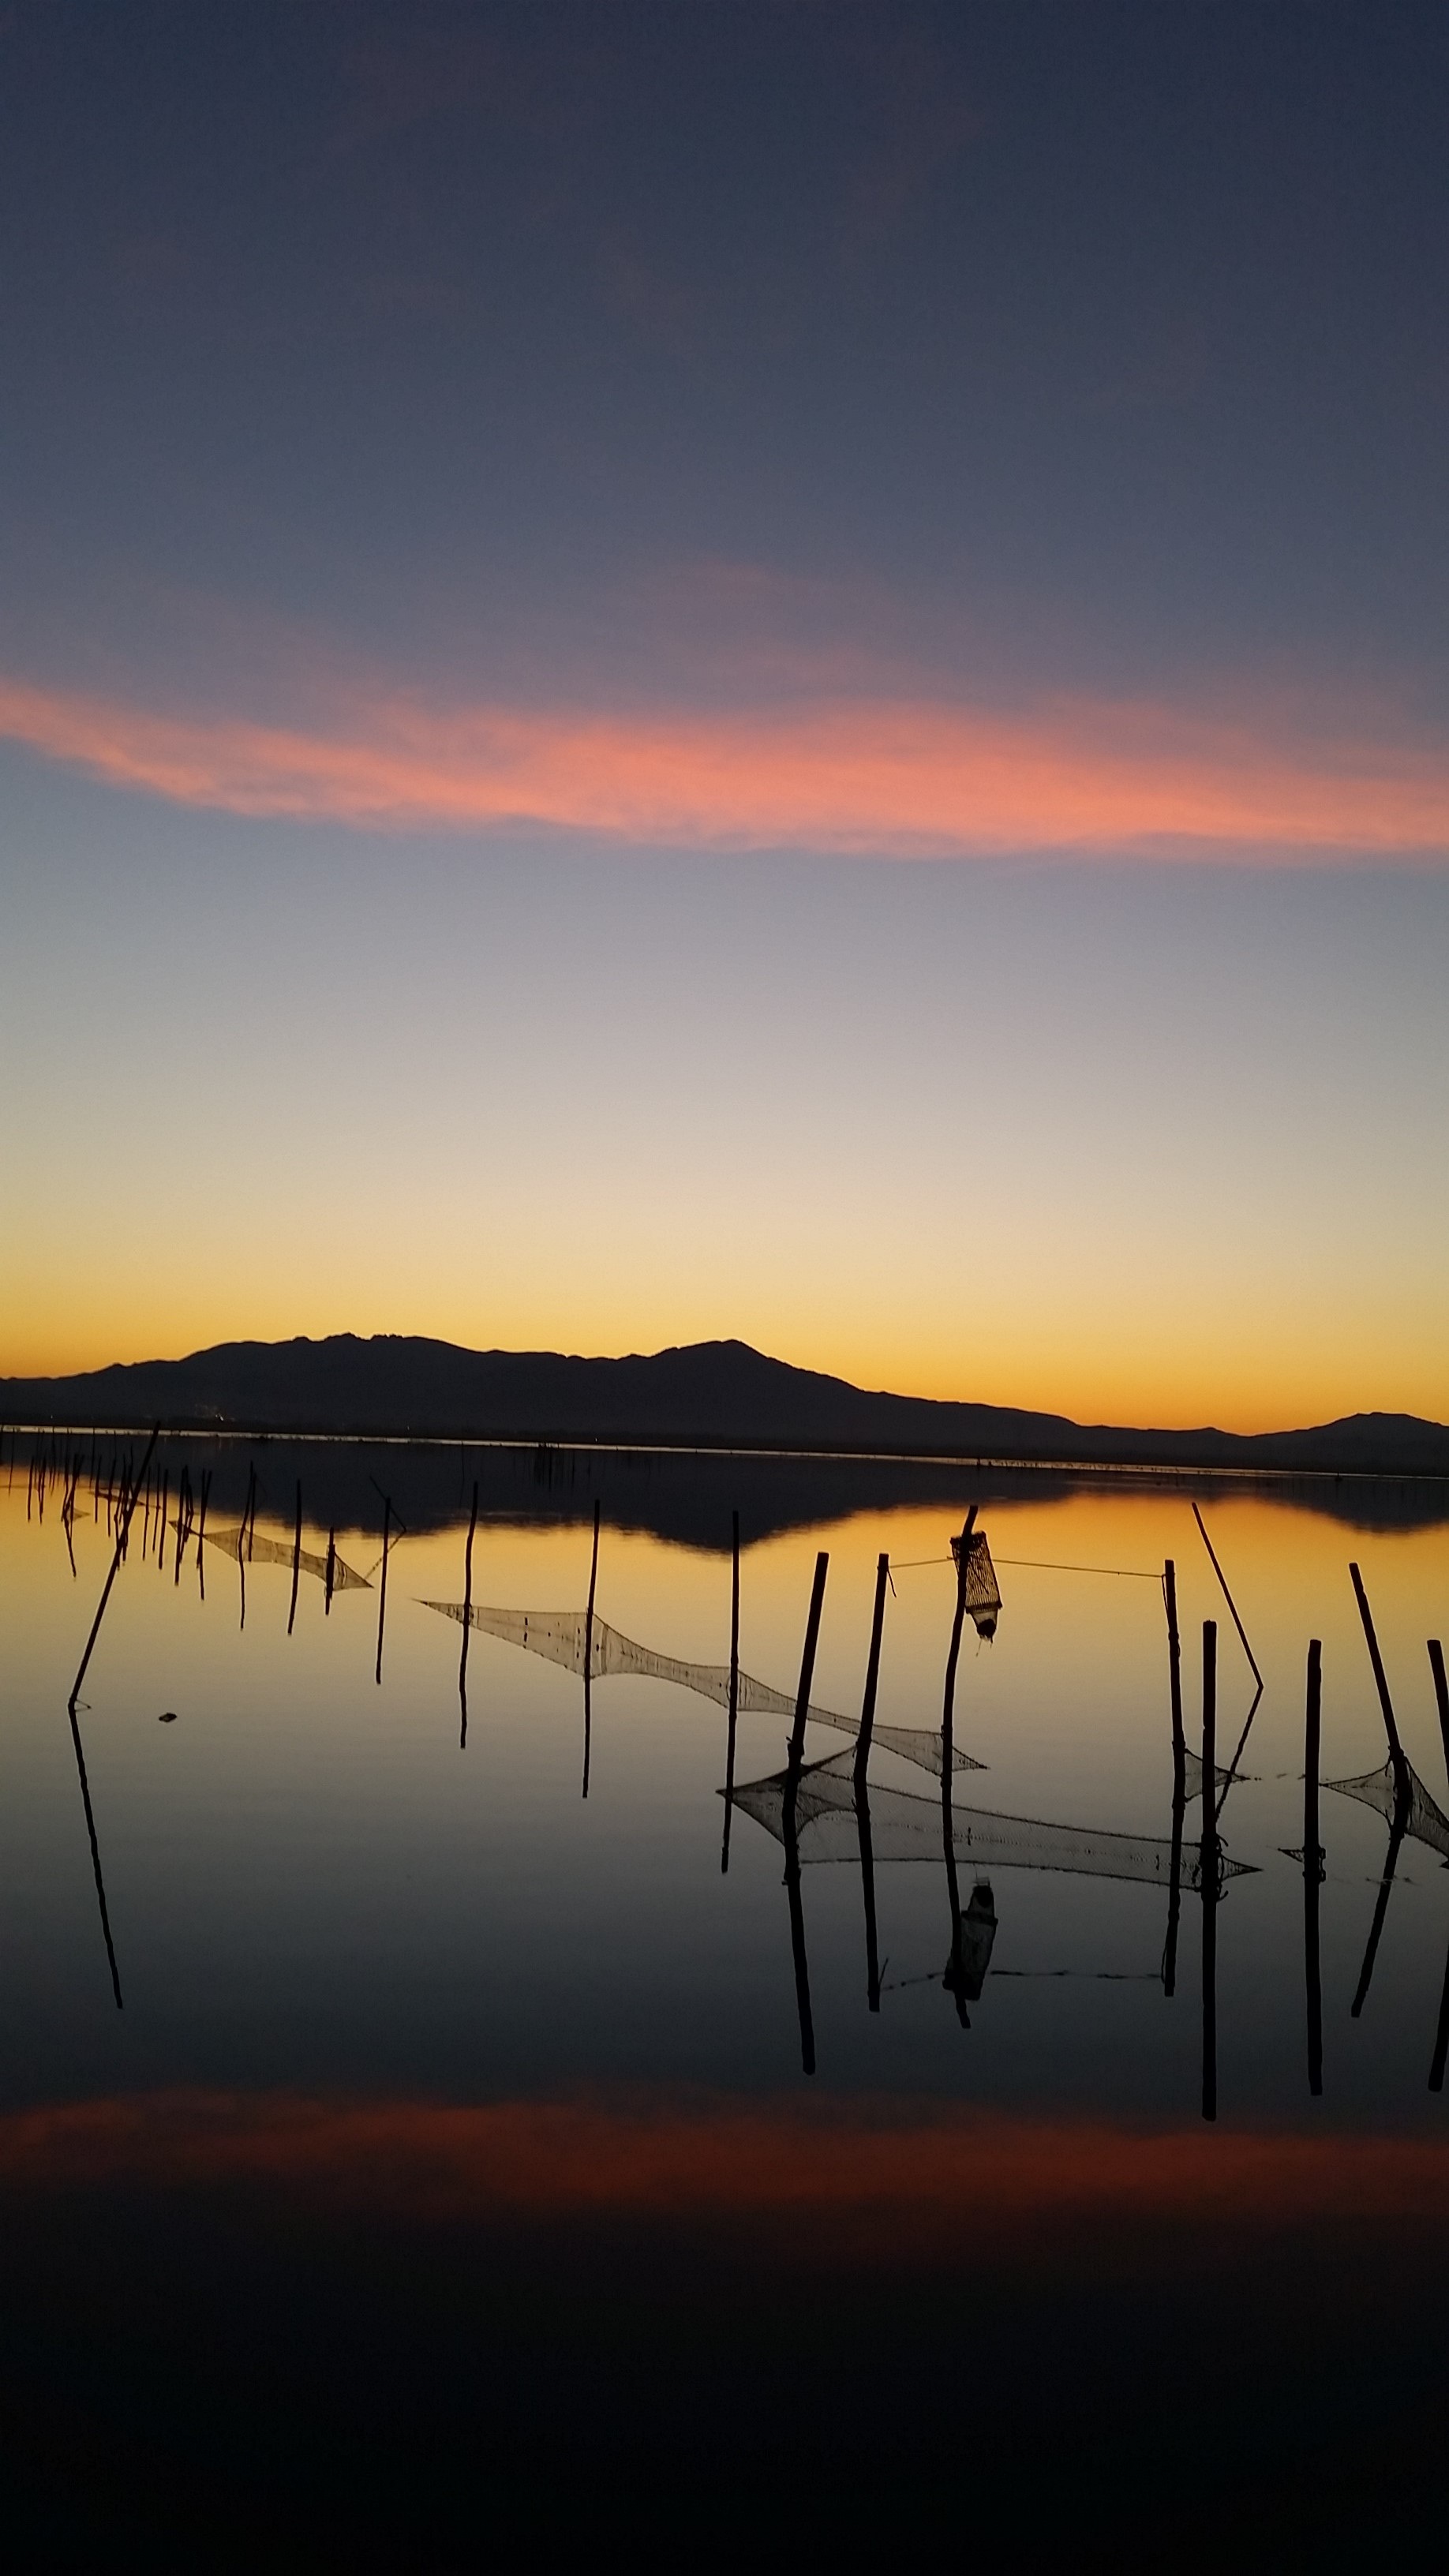
sea, coast, water, nature, ocean, horizon, cloud, sky, sun, sunrise, sunset, sunlight, morning, dawn, atmosphere, dusk, evening, reflection, romance, rest, silent, sardinia, afterglow, atmospheric phenomenon